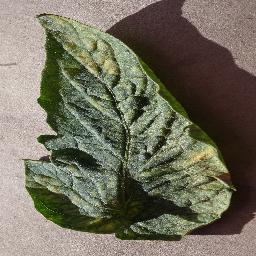
Label: Tomato___Spider_mites Two-spotted_spider_mite